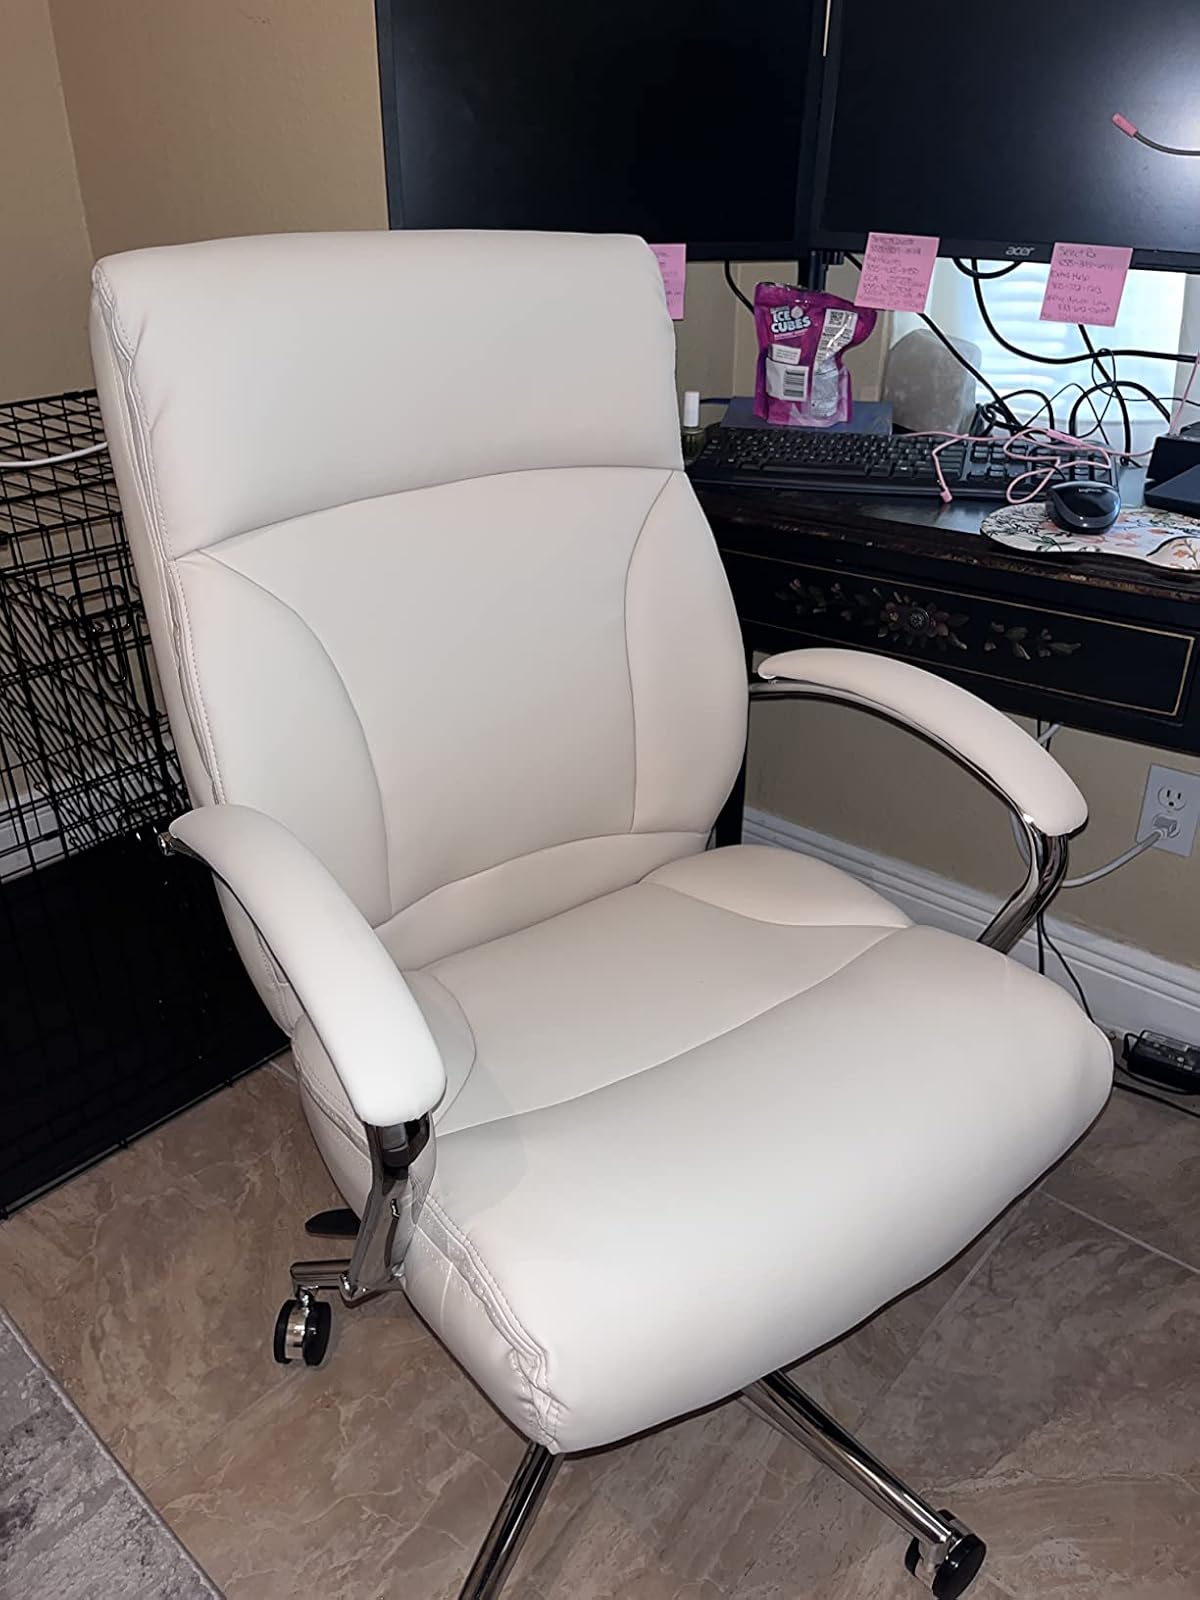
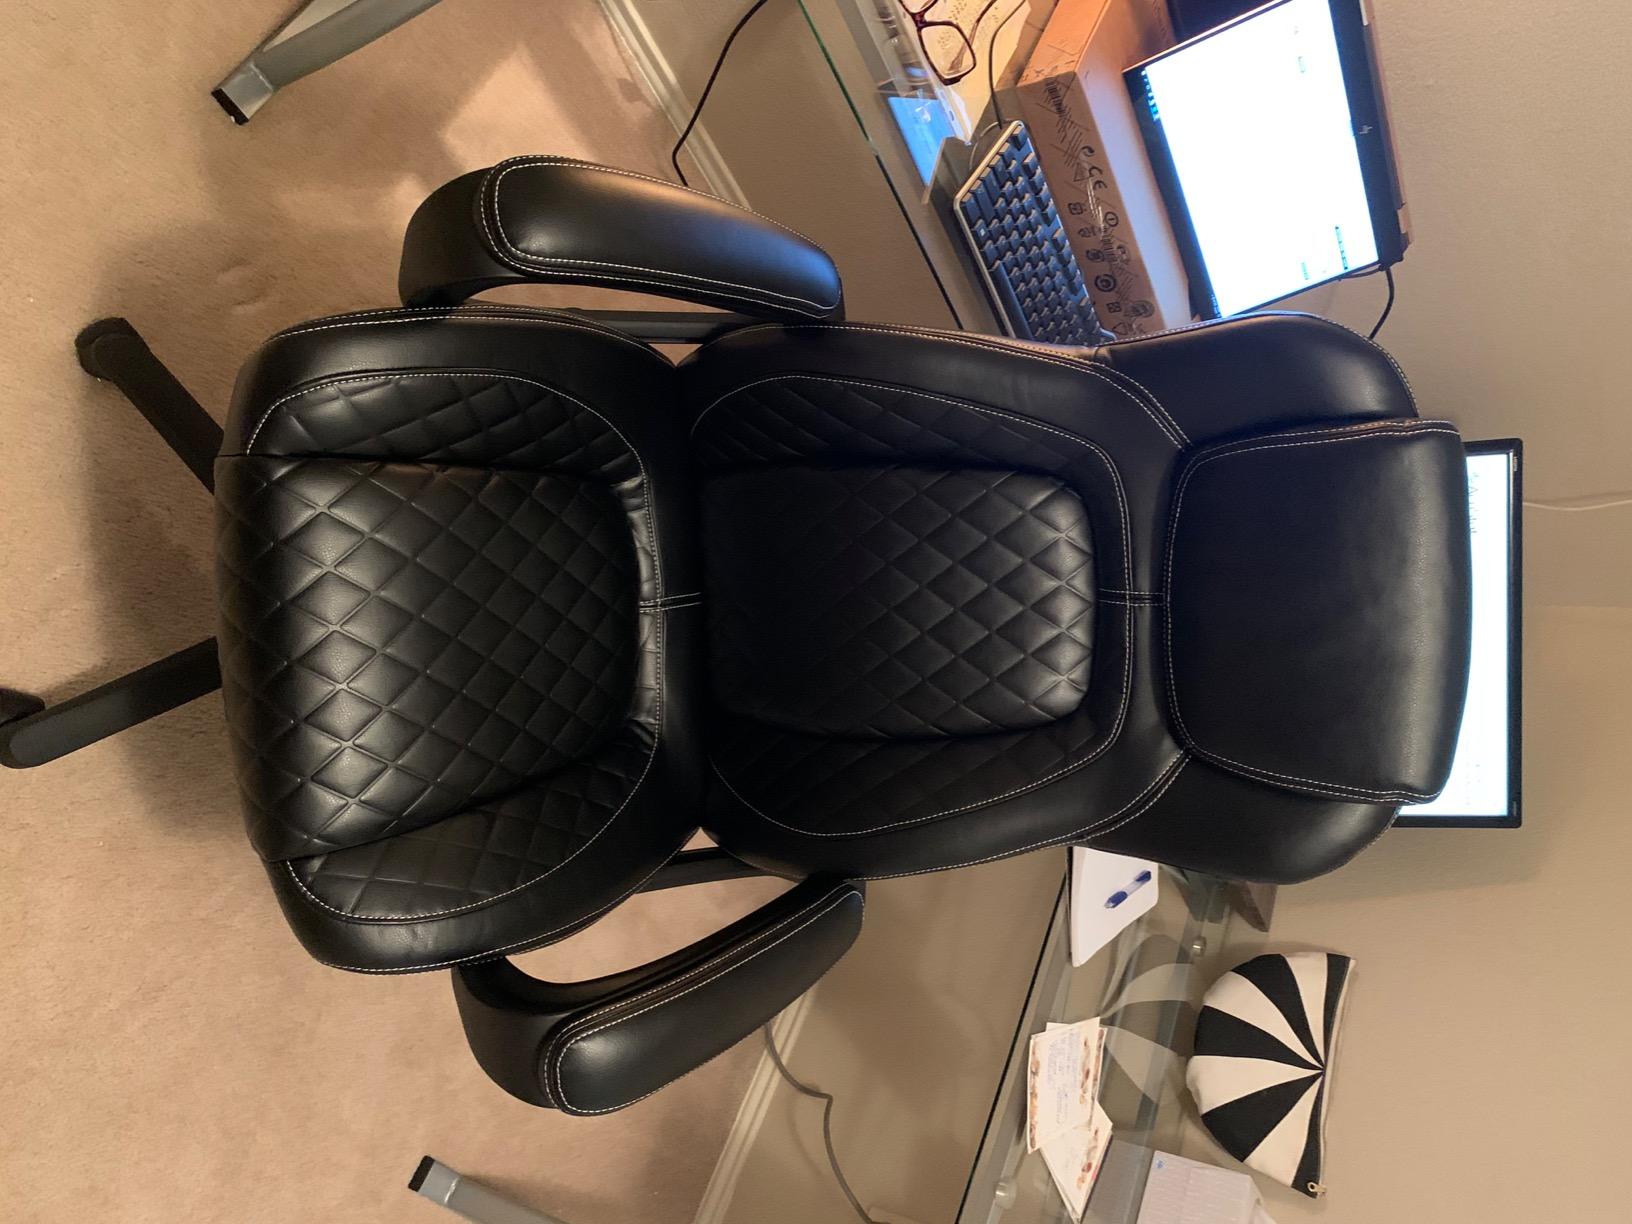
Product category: items_chair
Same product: no